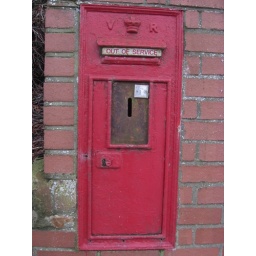
Out of service Victorian wall box in Honiton East Devon EX14